Jakob Dylan

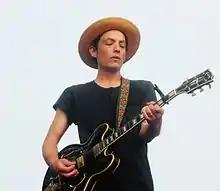
Dylan performing in Minnesota in 2014

Jakob Luke Dylan (born December 9, 1969) is an American singer-songwriter. He rose to fame as the lead vocalist, guitarist, and principal songwriter of the rock band the Wallflowers, which he formed in 1989.